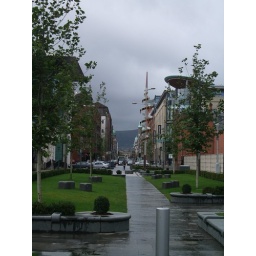
i love this about Dublin, you'll wander around and suddenly turn round a corner and see mountains down the road